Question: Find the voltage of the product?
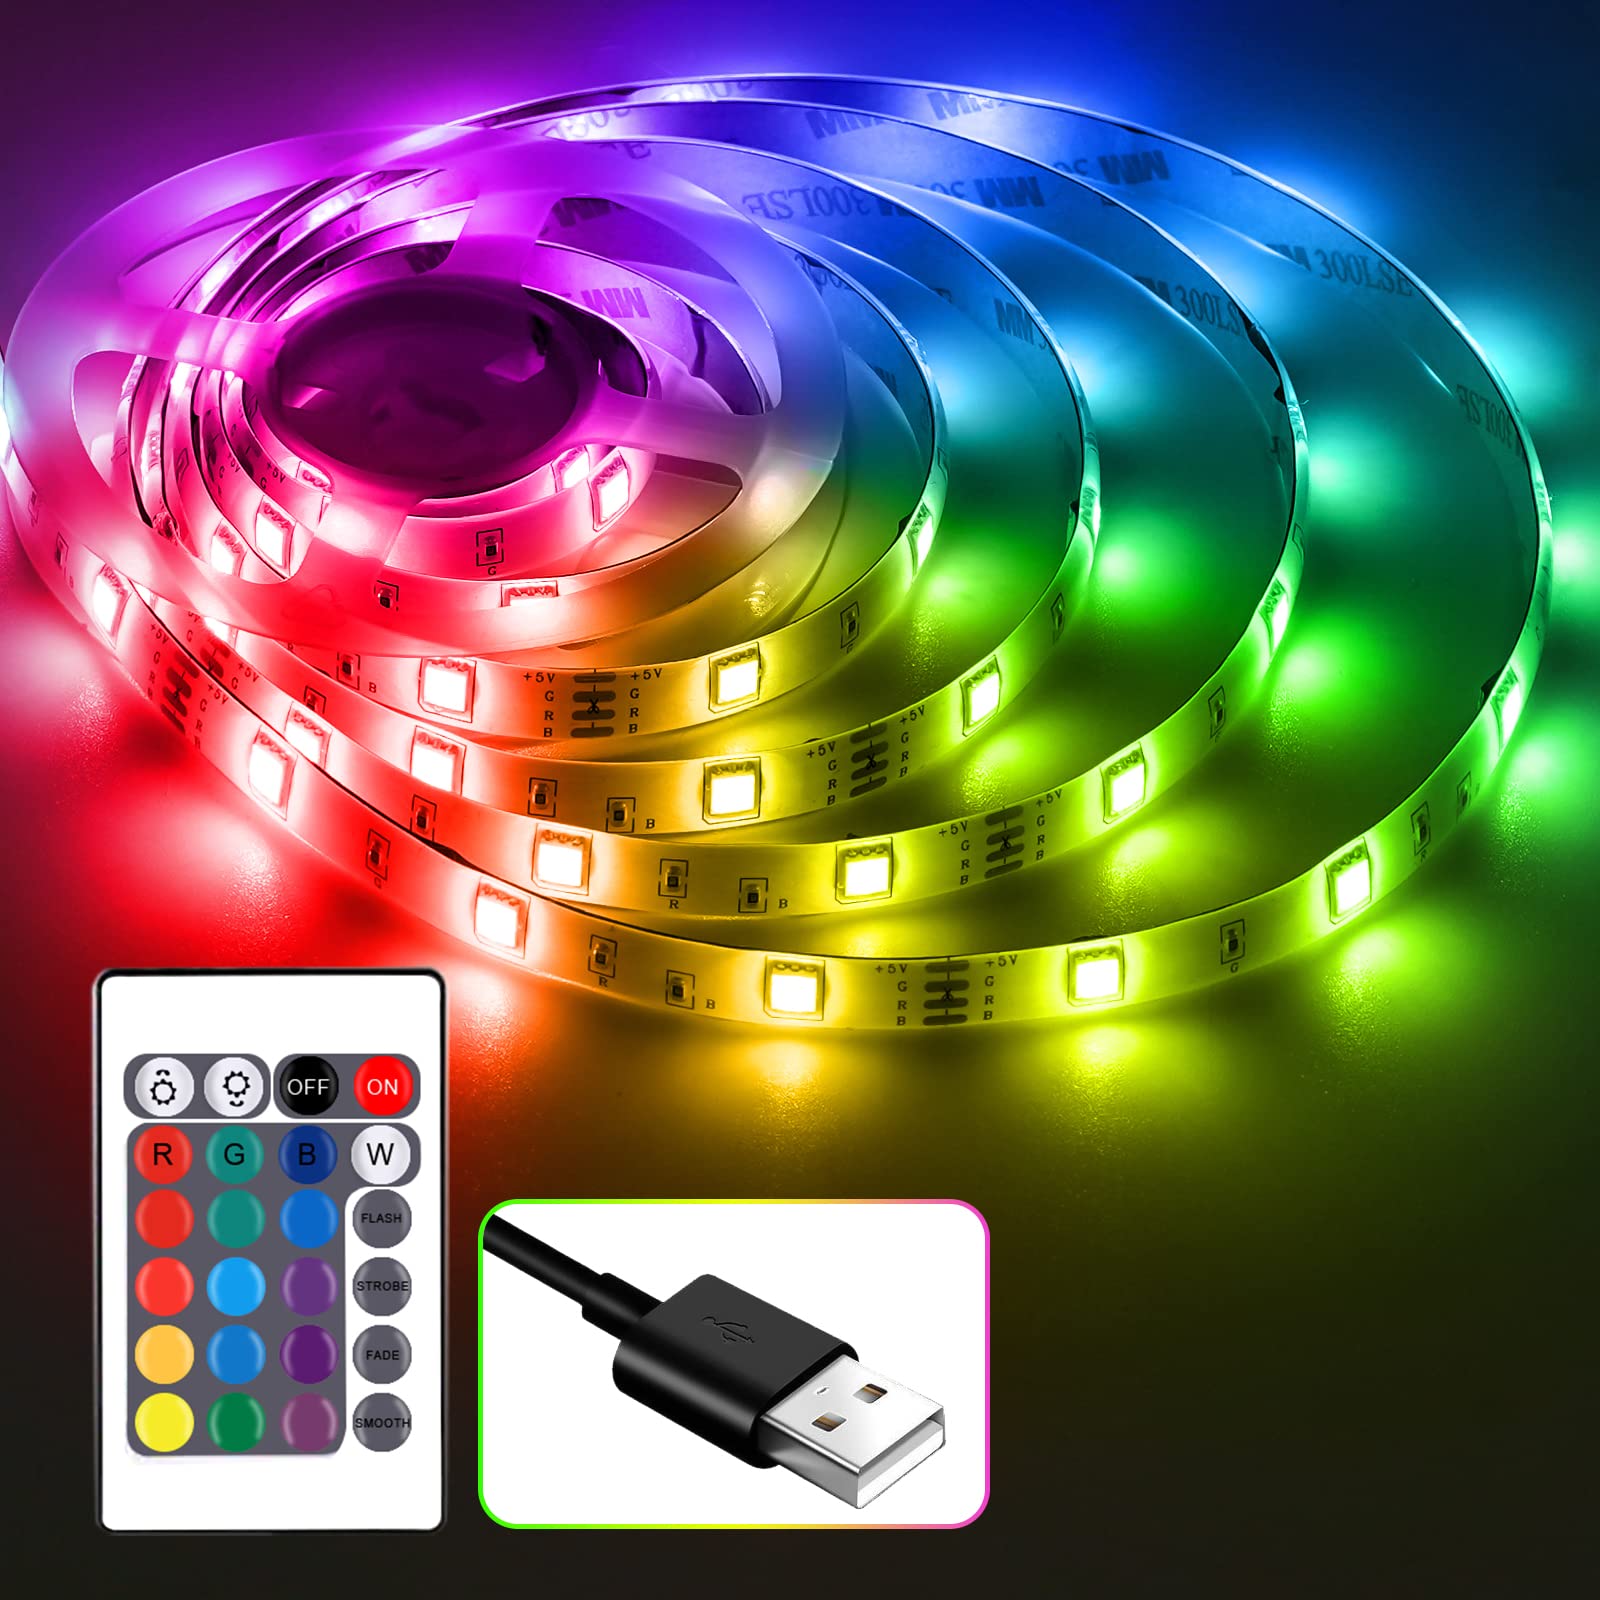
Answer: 5.0 volt